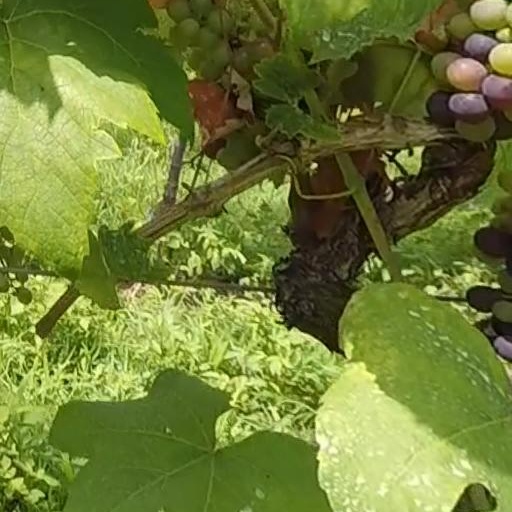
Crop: grape